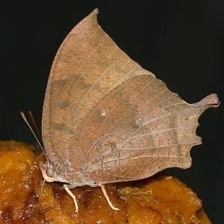
Species: TROPICAL LEAFWING